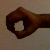
The image shows a hand gesture representing the number 0 in Indian Sign Language.